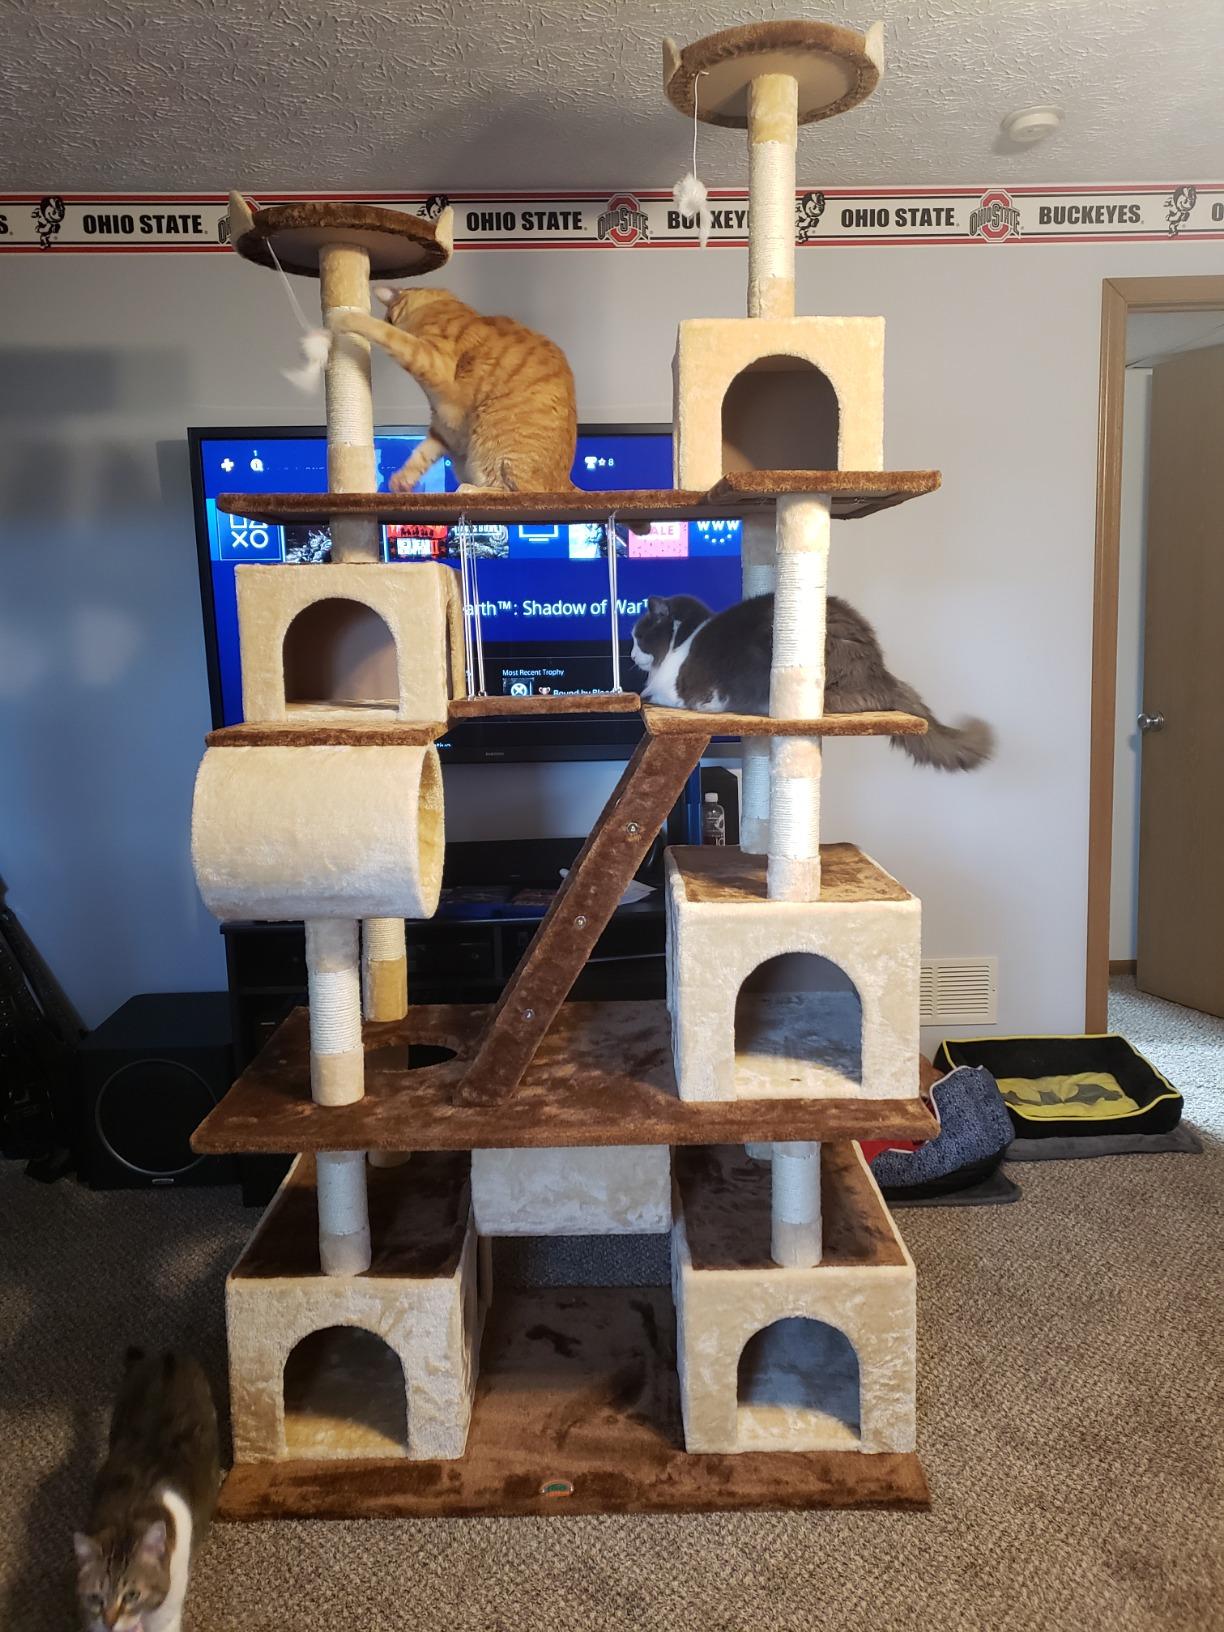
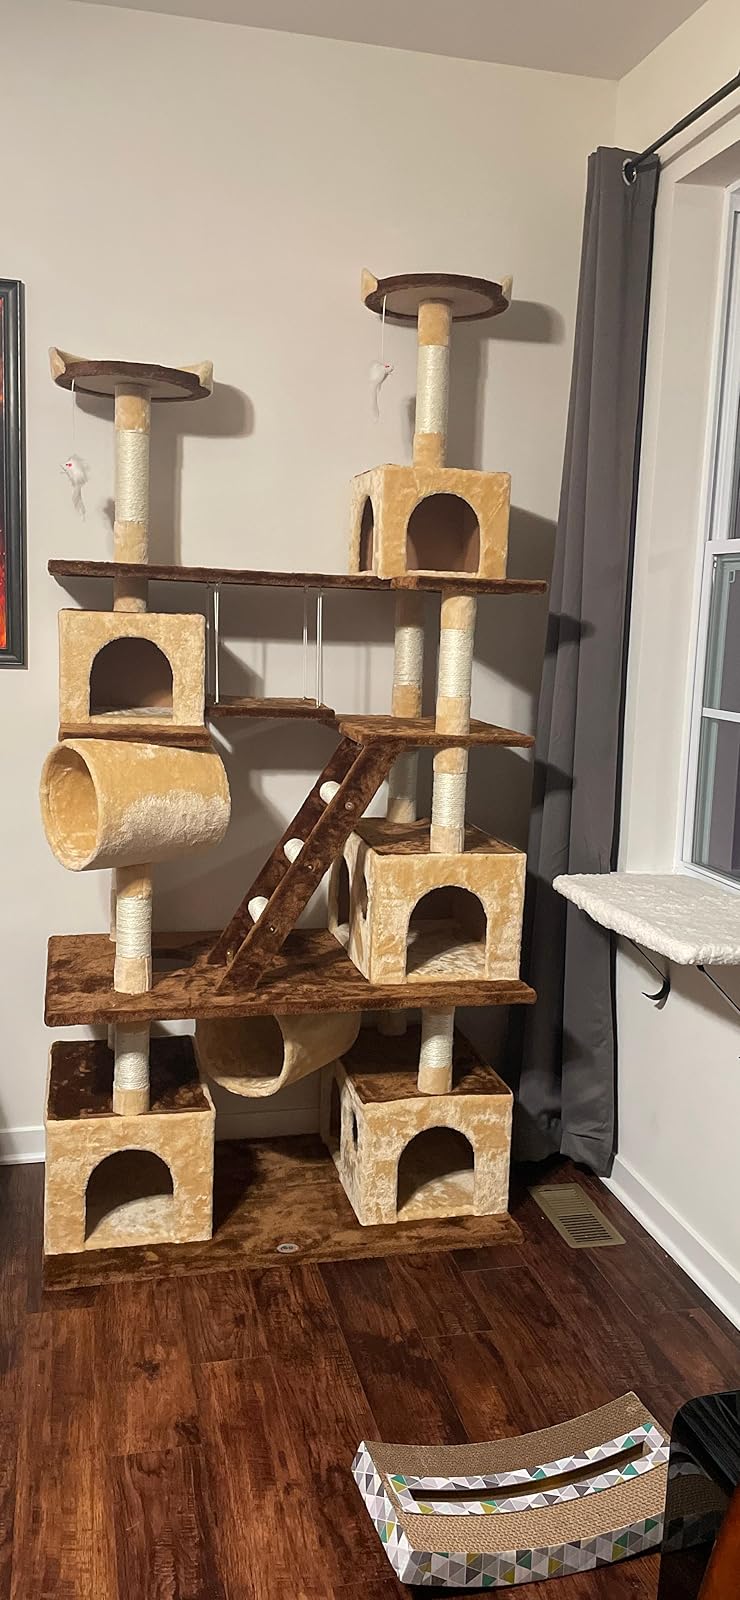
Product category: items_cat tree
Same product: yes